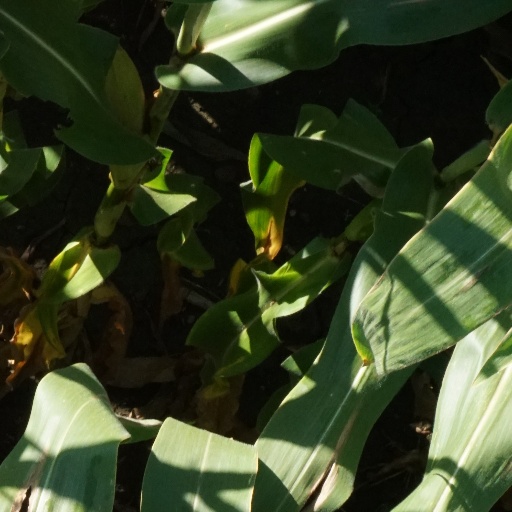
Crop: maize; corn